Isidore Springer

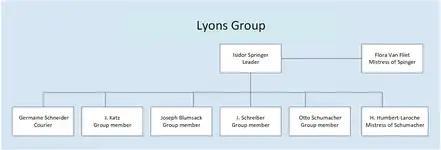
Diagram of the Lyons or "Romeo" group that Springer led. This was the 6th of Trepper's seven networks in France.

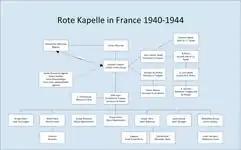
Red Orchestra in France 1940-1944

Springer's father was Simon Springer and his mother was Lona Kunstlinger Springer. His mistress was Rita Arnould. His wife was Flore Valaerts who was a dance teacher who held a dance class on Rue Royale in Brussels. Valaerts was active in the World Committee Against War and Fascism and was a member of the Communist Party of Belgium. She collaborated with her husband as a member of the Ger codename was Flora Van Fliet and she provided a range of services to the GRU including using her dance class a mail drop location for the network.